Brad Miller (basketball)

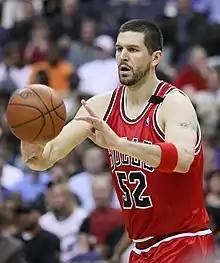
Miller with the Bulls in 2009

Bradley Alan Miller (born April 12, 1976) is an American former professional basketball player. The two-time NBA All-Star played for six National Basketball Association (NBA) teams.